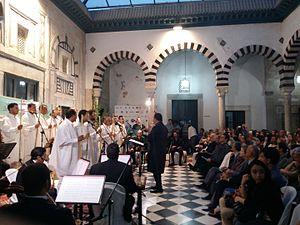
Rachidia Tunis This is an image of Cultural Fashion or Adornment from Tunisia
La Rachidia est une association culturelle et artistique spécialisée dans la musique tunisienne. Elle voit le jour le 3 novembre 1934, grâce à une élite d'hommes politiques, intellectuels, écrivains et artistes menés par Mustapha Sfar, Cheikh El Médina de Tunis à l'époque. L'orchestre de l'institution, dirigé par Fethi Zghonda, est réputé en Tunisie et dans le reste du Maghreb.